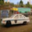
Label: automobile